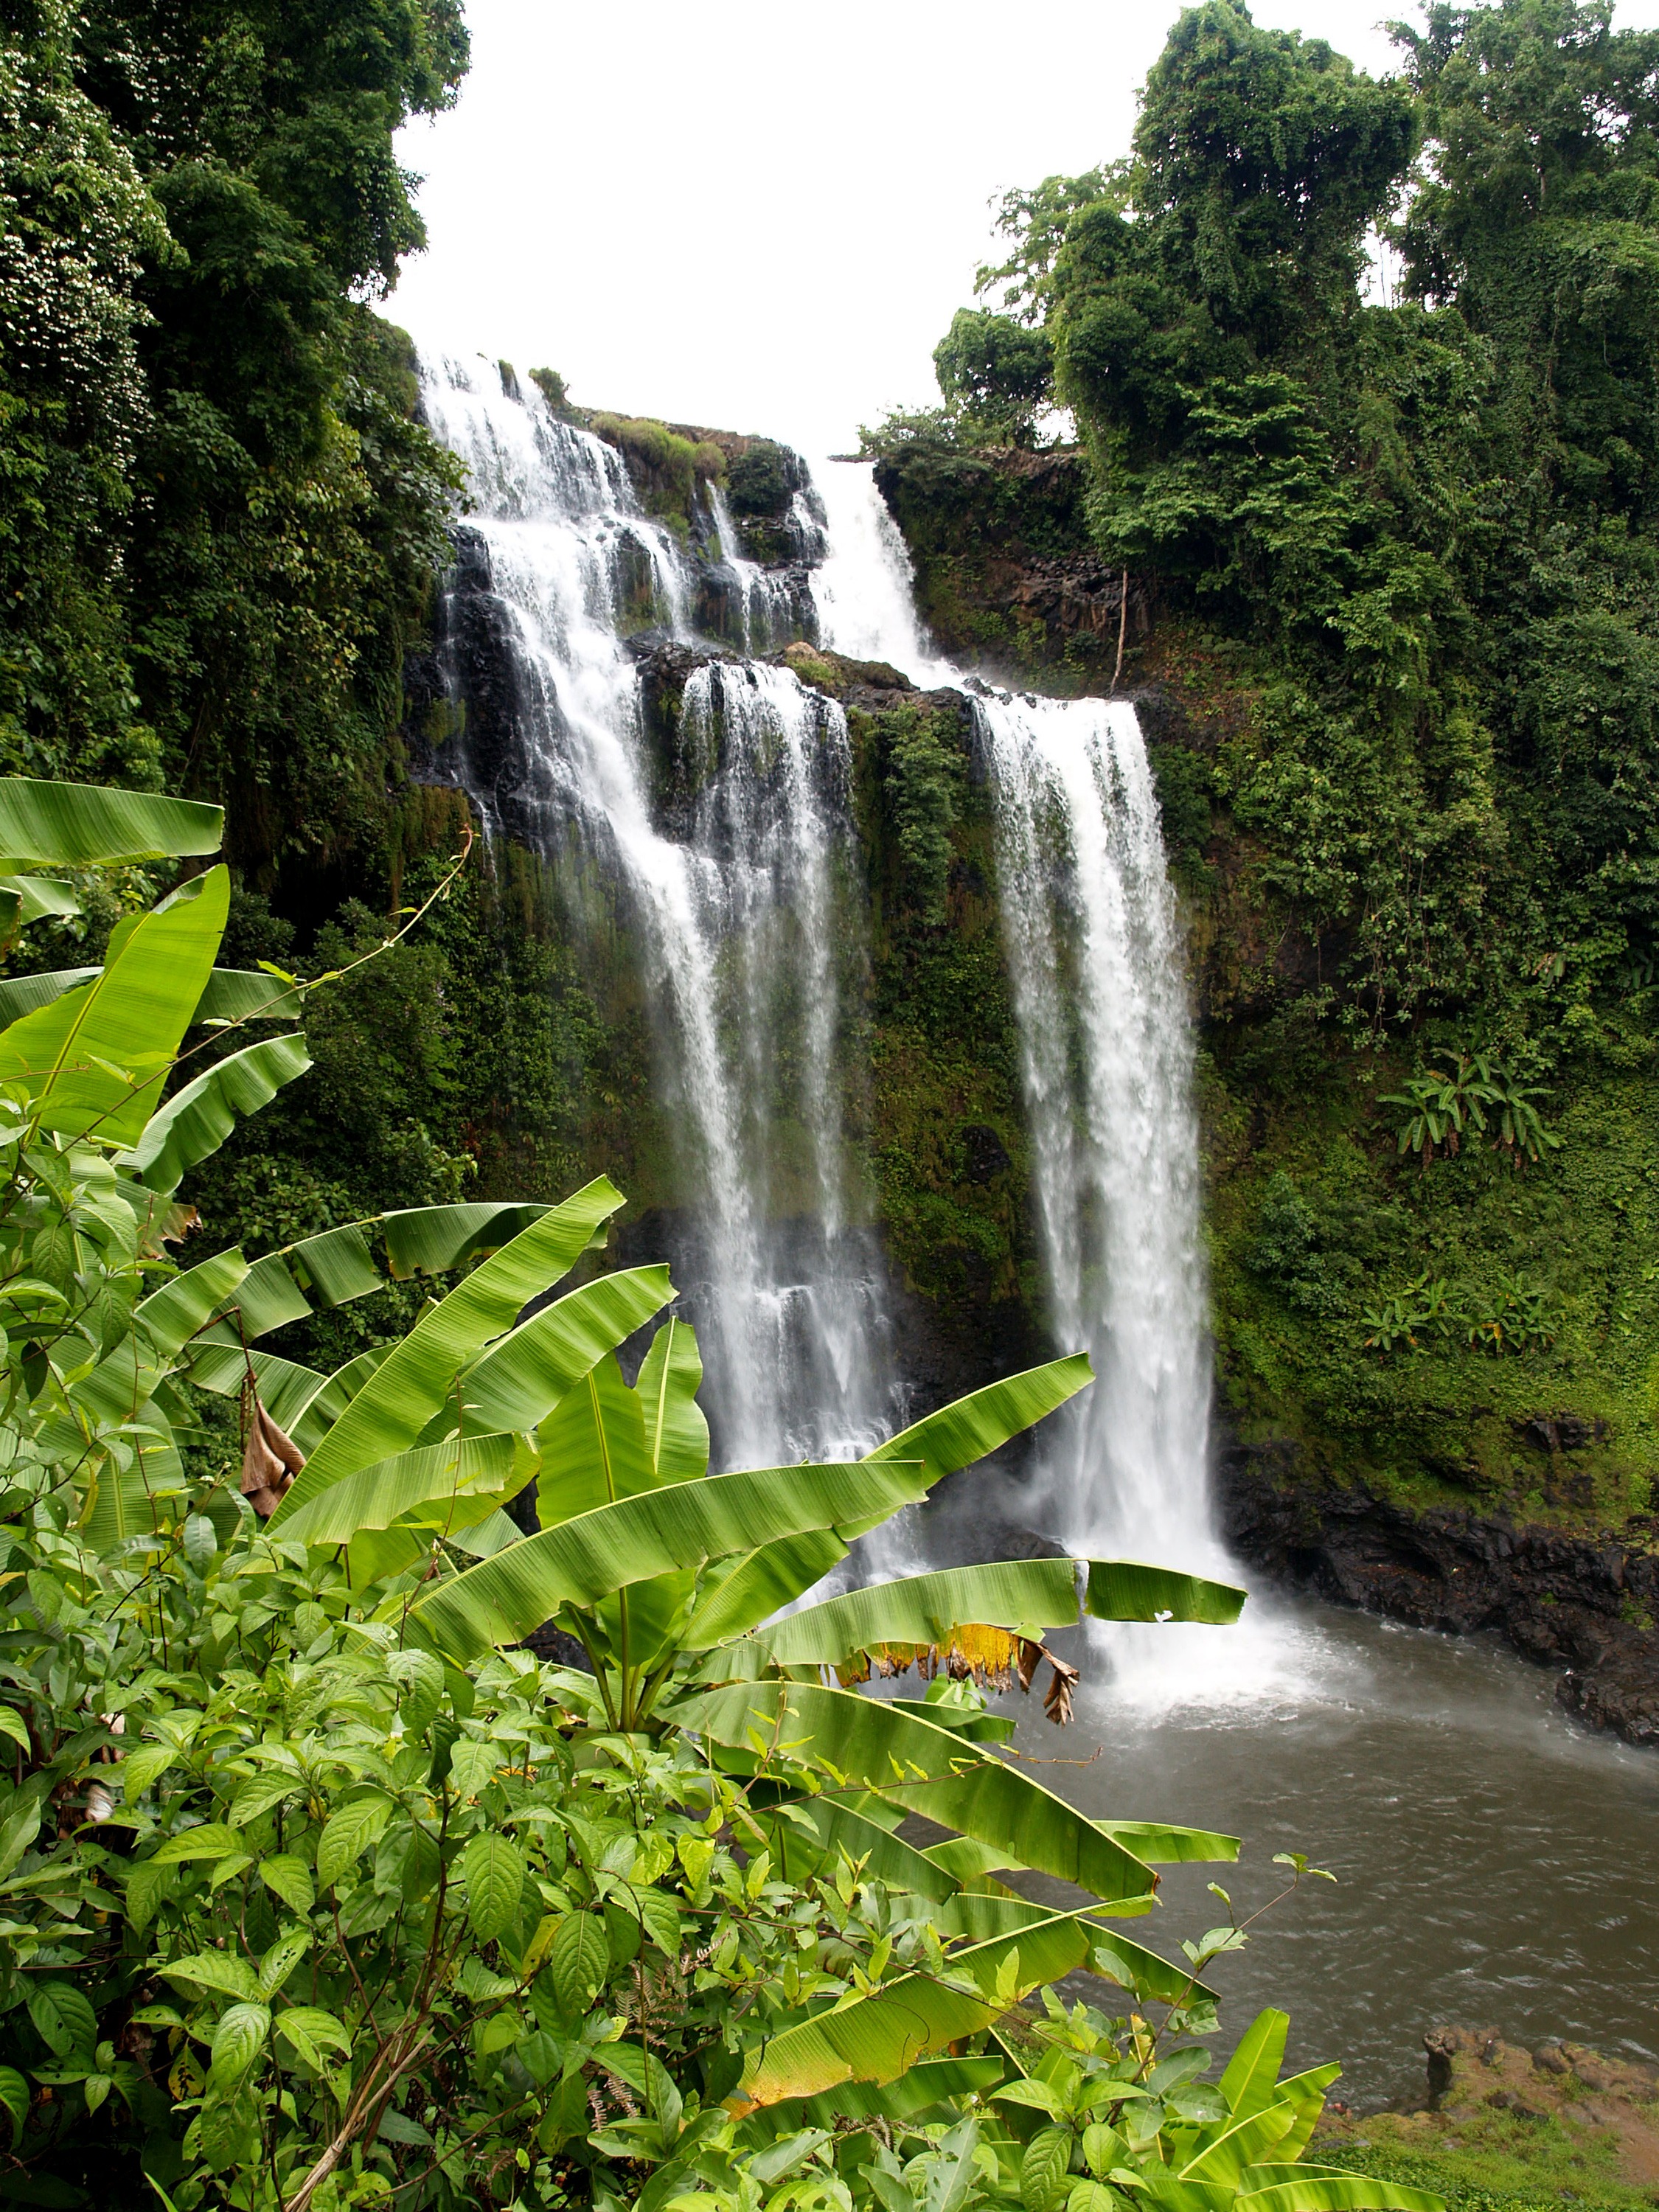
water, forest, waterfall, stream, jungle, tropical, botany, garden, body of water, rocks, rainforest, cascades, wasserfall, falla, laos, water feature, watercourse